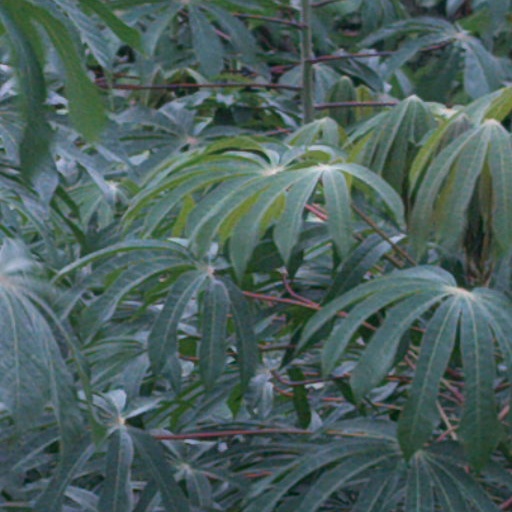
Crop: cassava